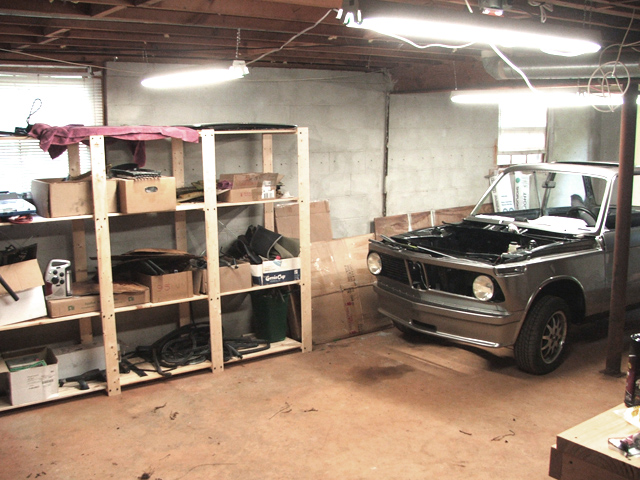
Room type: garage